Membrane protein

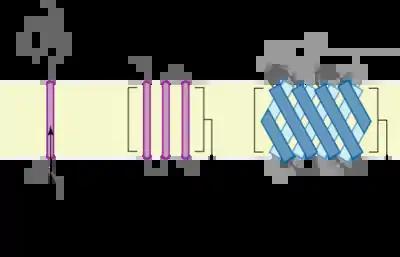
Schematic representation of transmembrane proteins: 1. a single transmembrane α-helix (bitopic membrane protein) 2. a polytopic transmembrane α-helical protein 3. a polytopic transmembrane β-sheet protein The membrane is represented in light-brown.

Integral membrane proteins are permanently attached to the membrane. Such proteins can be separated from the biological membranes only using detergents, nonpolar solvents, or sometimes denaturing agents. They can be classified according to their relationship with the bilayer: